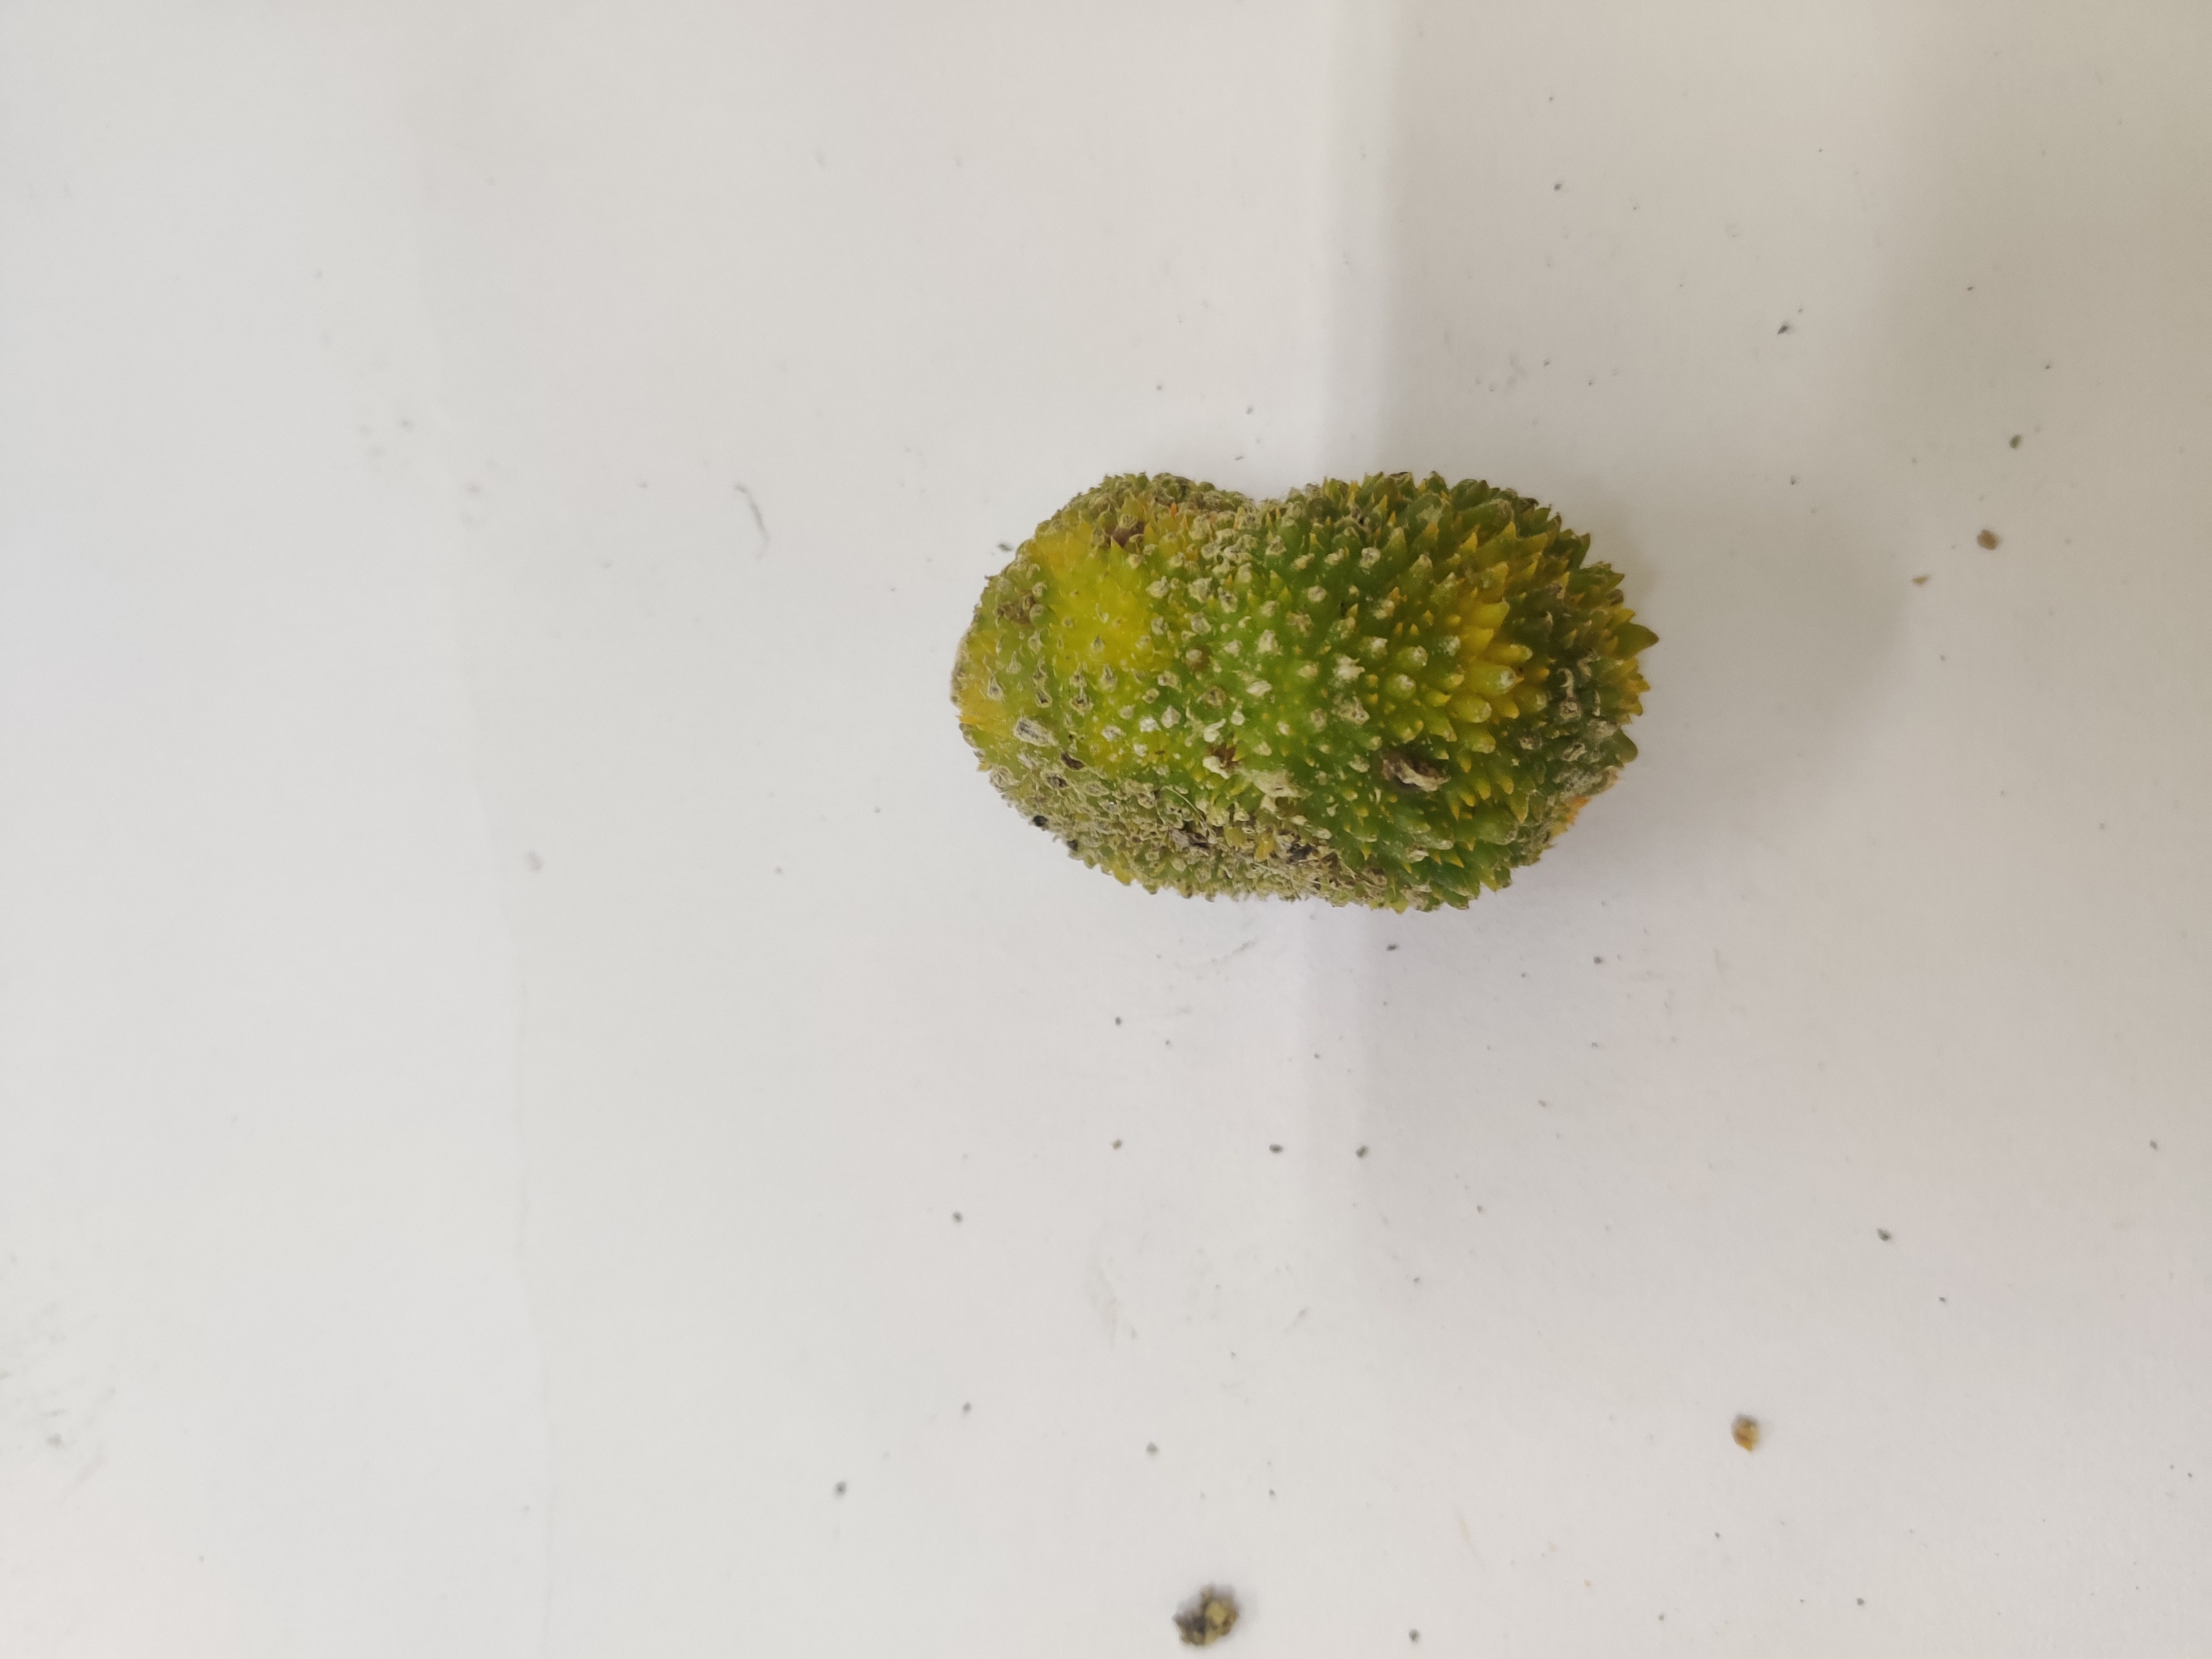
Crop: Spiny Gourd
Condition: Damaged